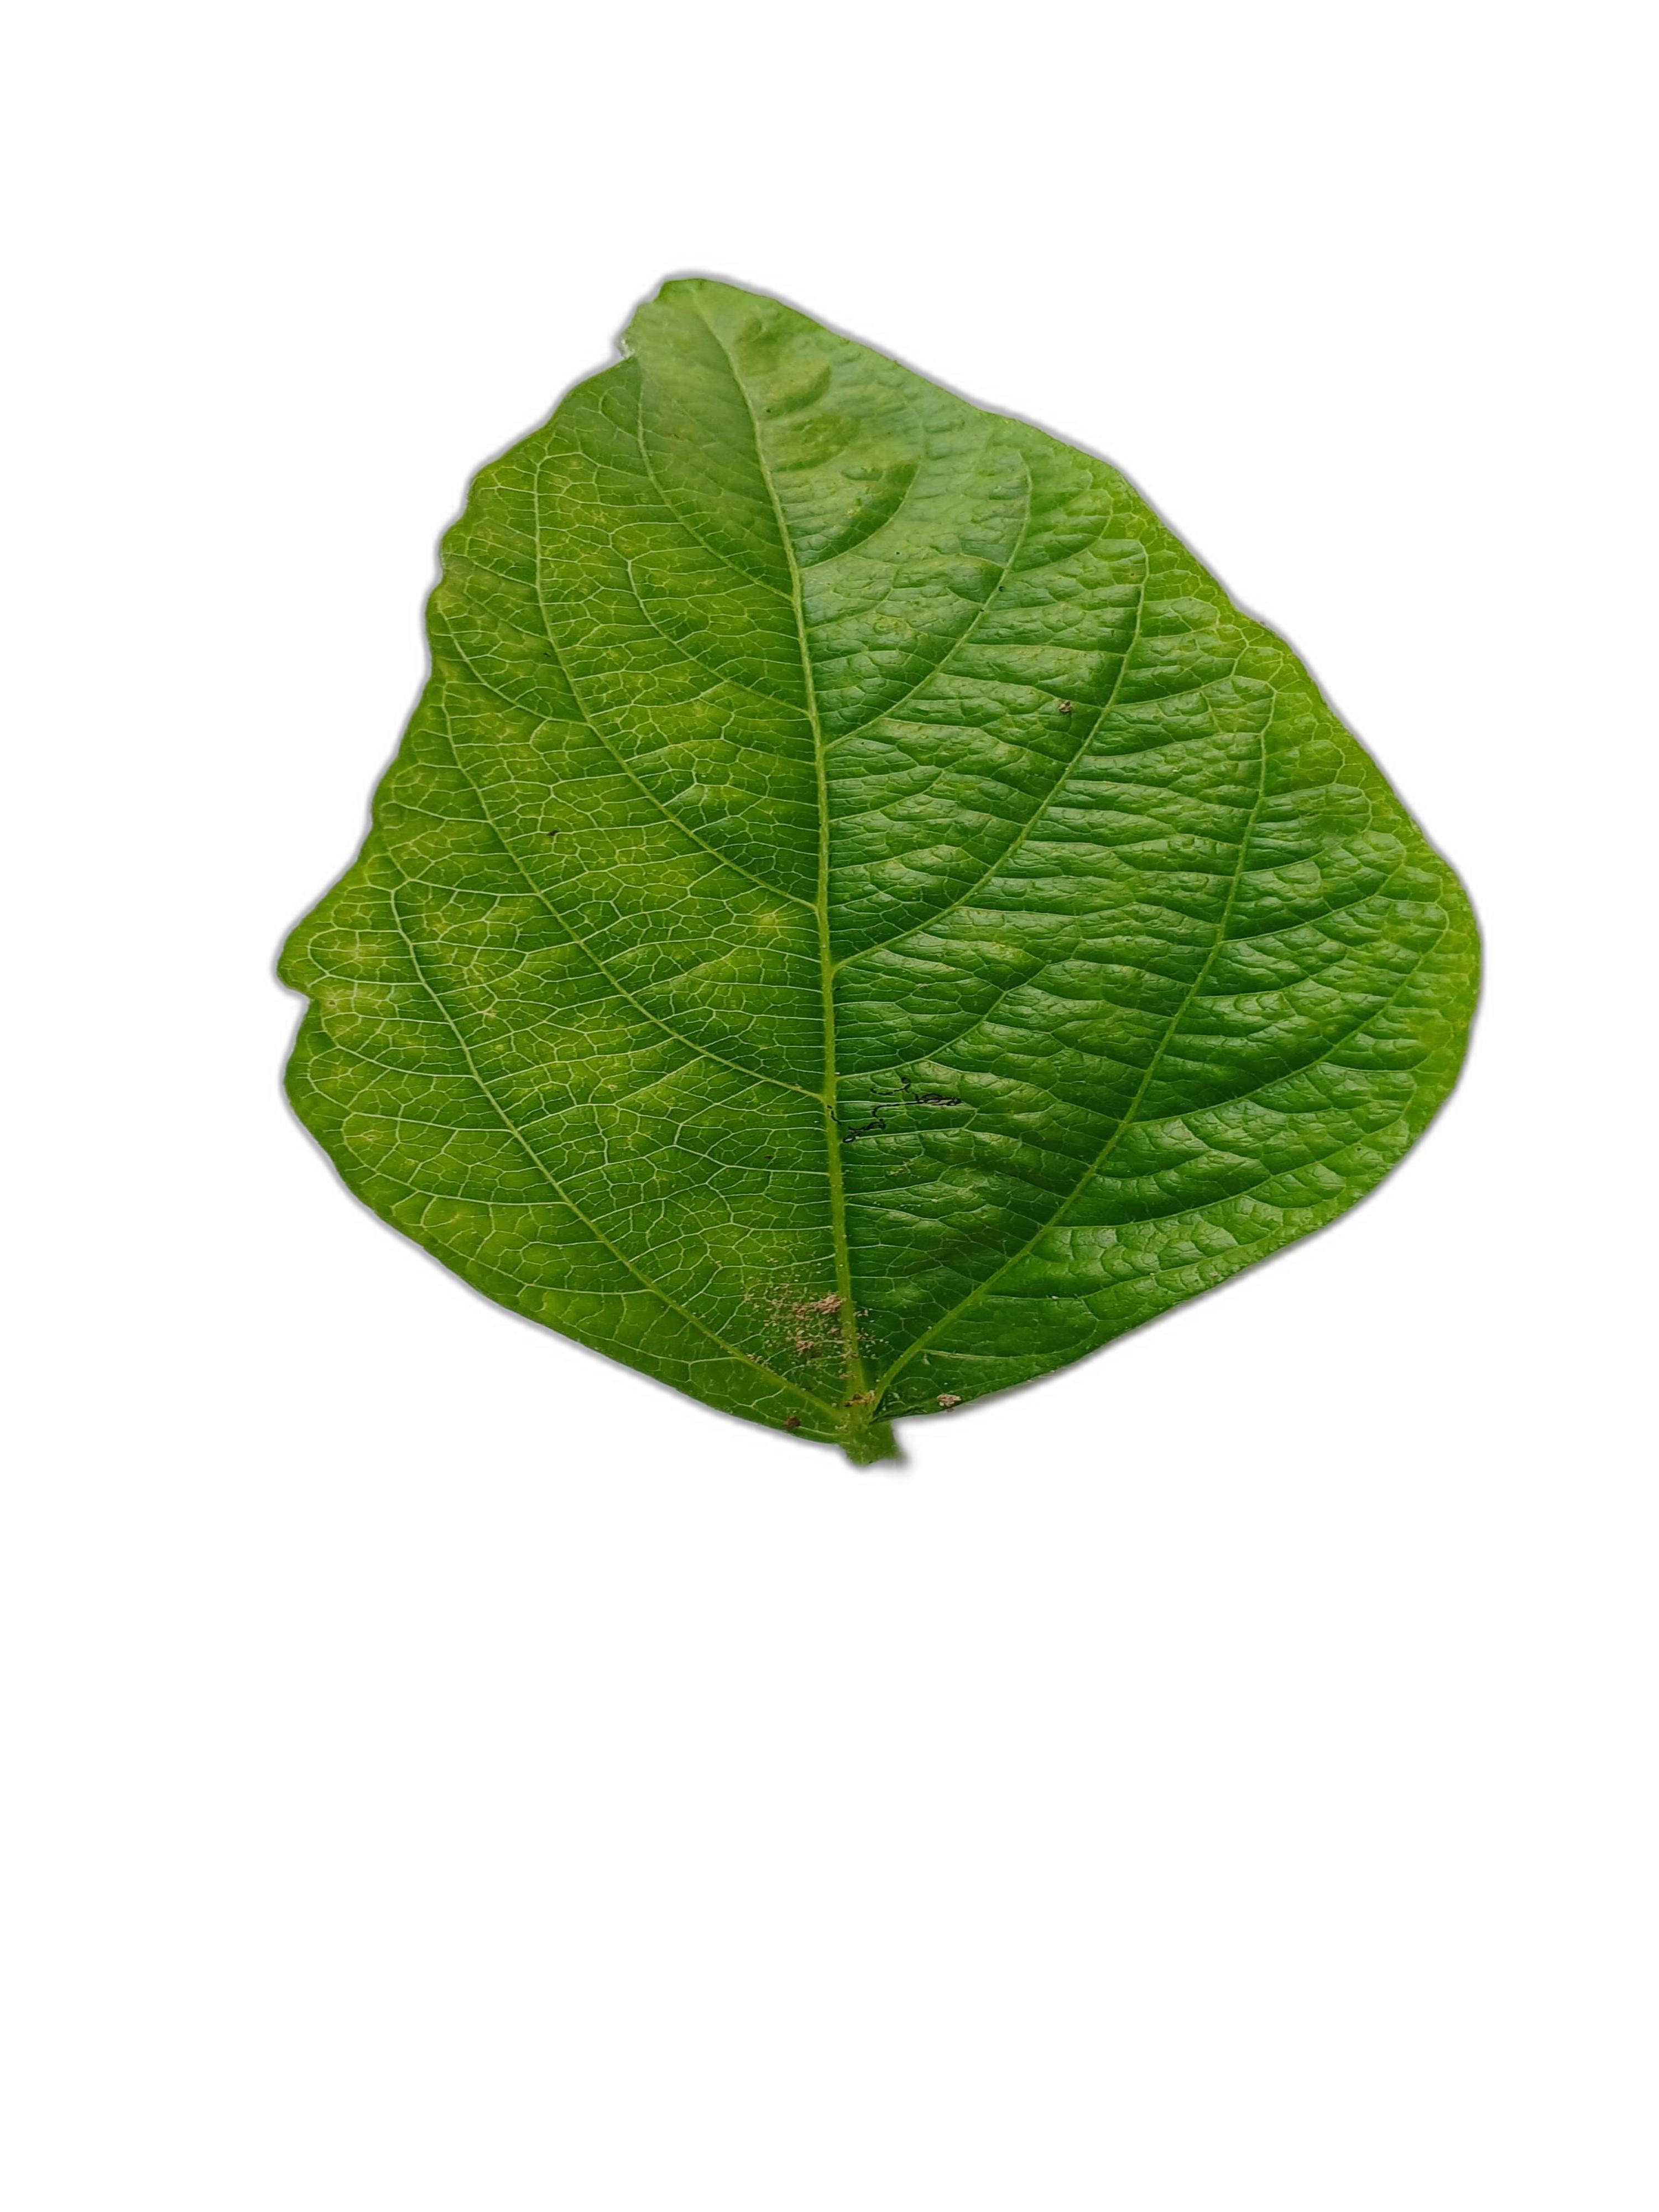
Label: Leaf Crinkle